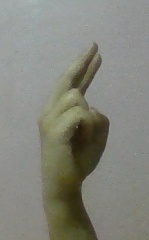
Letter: zay